Pulse-chase analysis

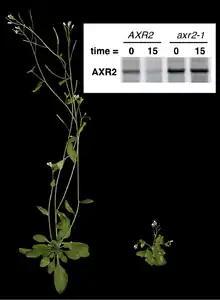
Pulse-chase analysis of auxin signal transduction in an "Arabidopsis thaliana" wildtype and an axr2-1 mutant. Wild-type and axr2-1 seedlings were labeled with 35S-methionine, and AXR2/axr2-1 protein was immunoprecipitated either immediately after the labeling period (t = 0) or following a 15-minute chase with unlabeled methionine (t = 15).

Pulse-chase analysis (PCA) is used to study the life cycles of proteins. Pulse-chase analysis experiments use radioactive and cytotoxic labels to "tag" proteins. Commonly used methods include treating cells with cycloheximide (CHX) to stop protein synthesis or radioisotopic amino acids or proteins such as green fluorescent protein (GFP). These labels are used to study proteins through their life cycles.